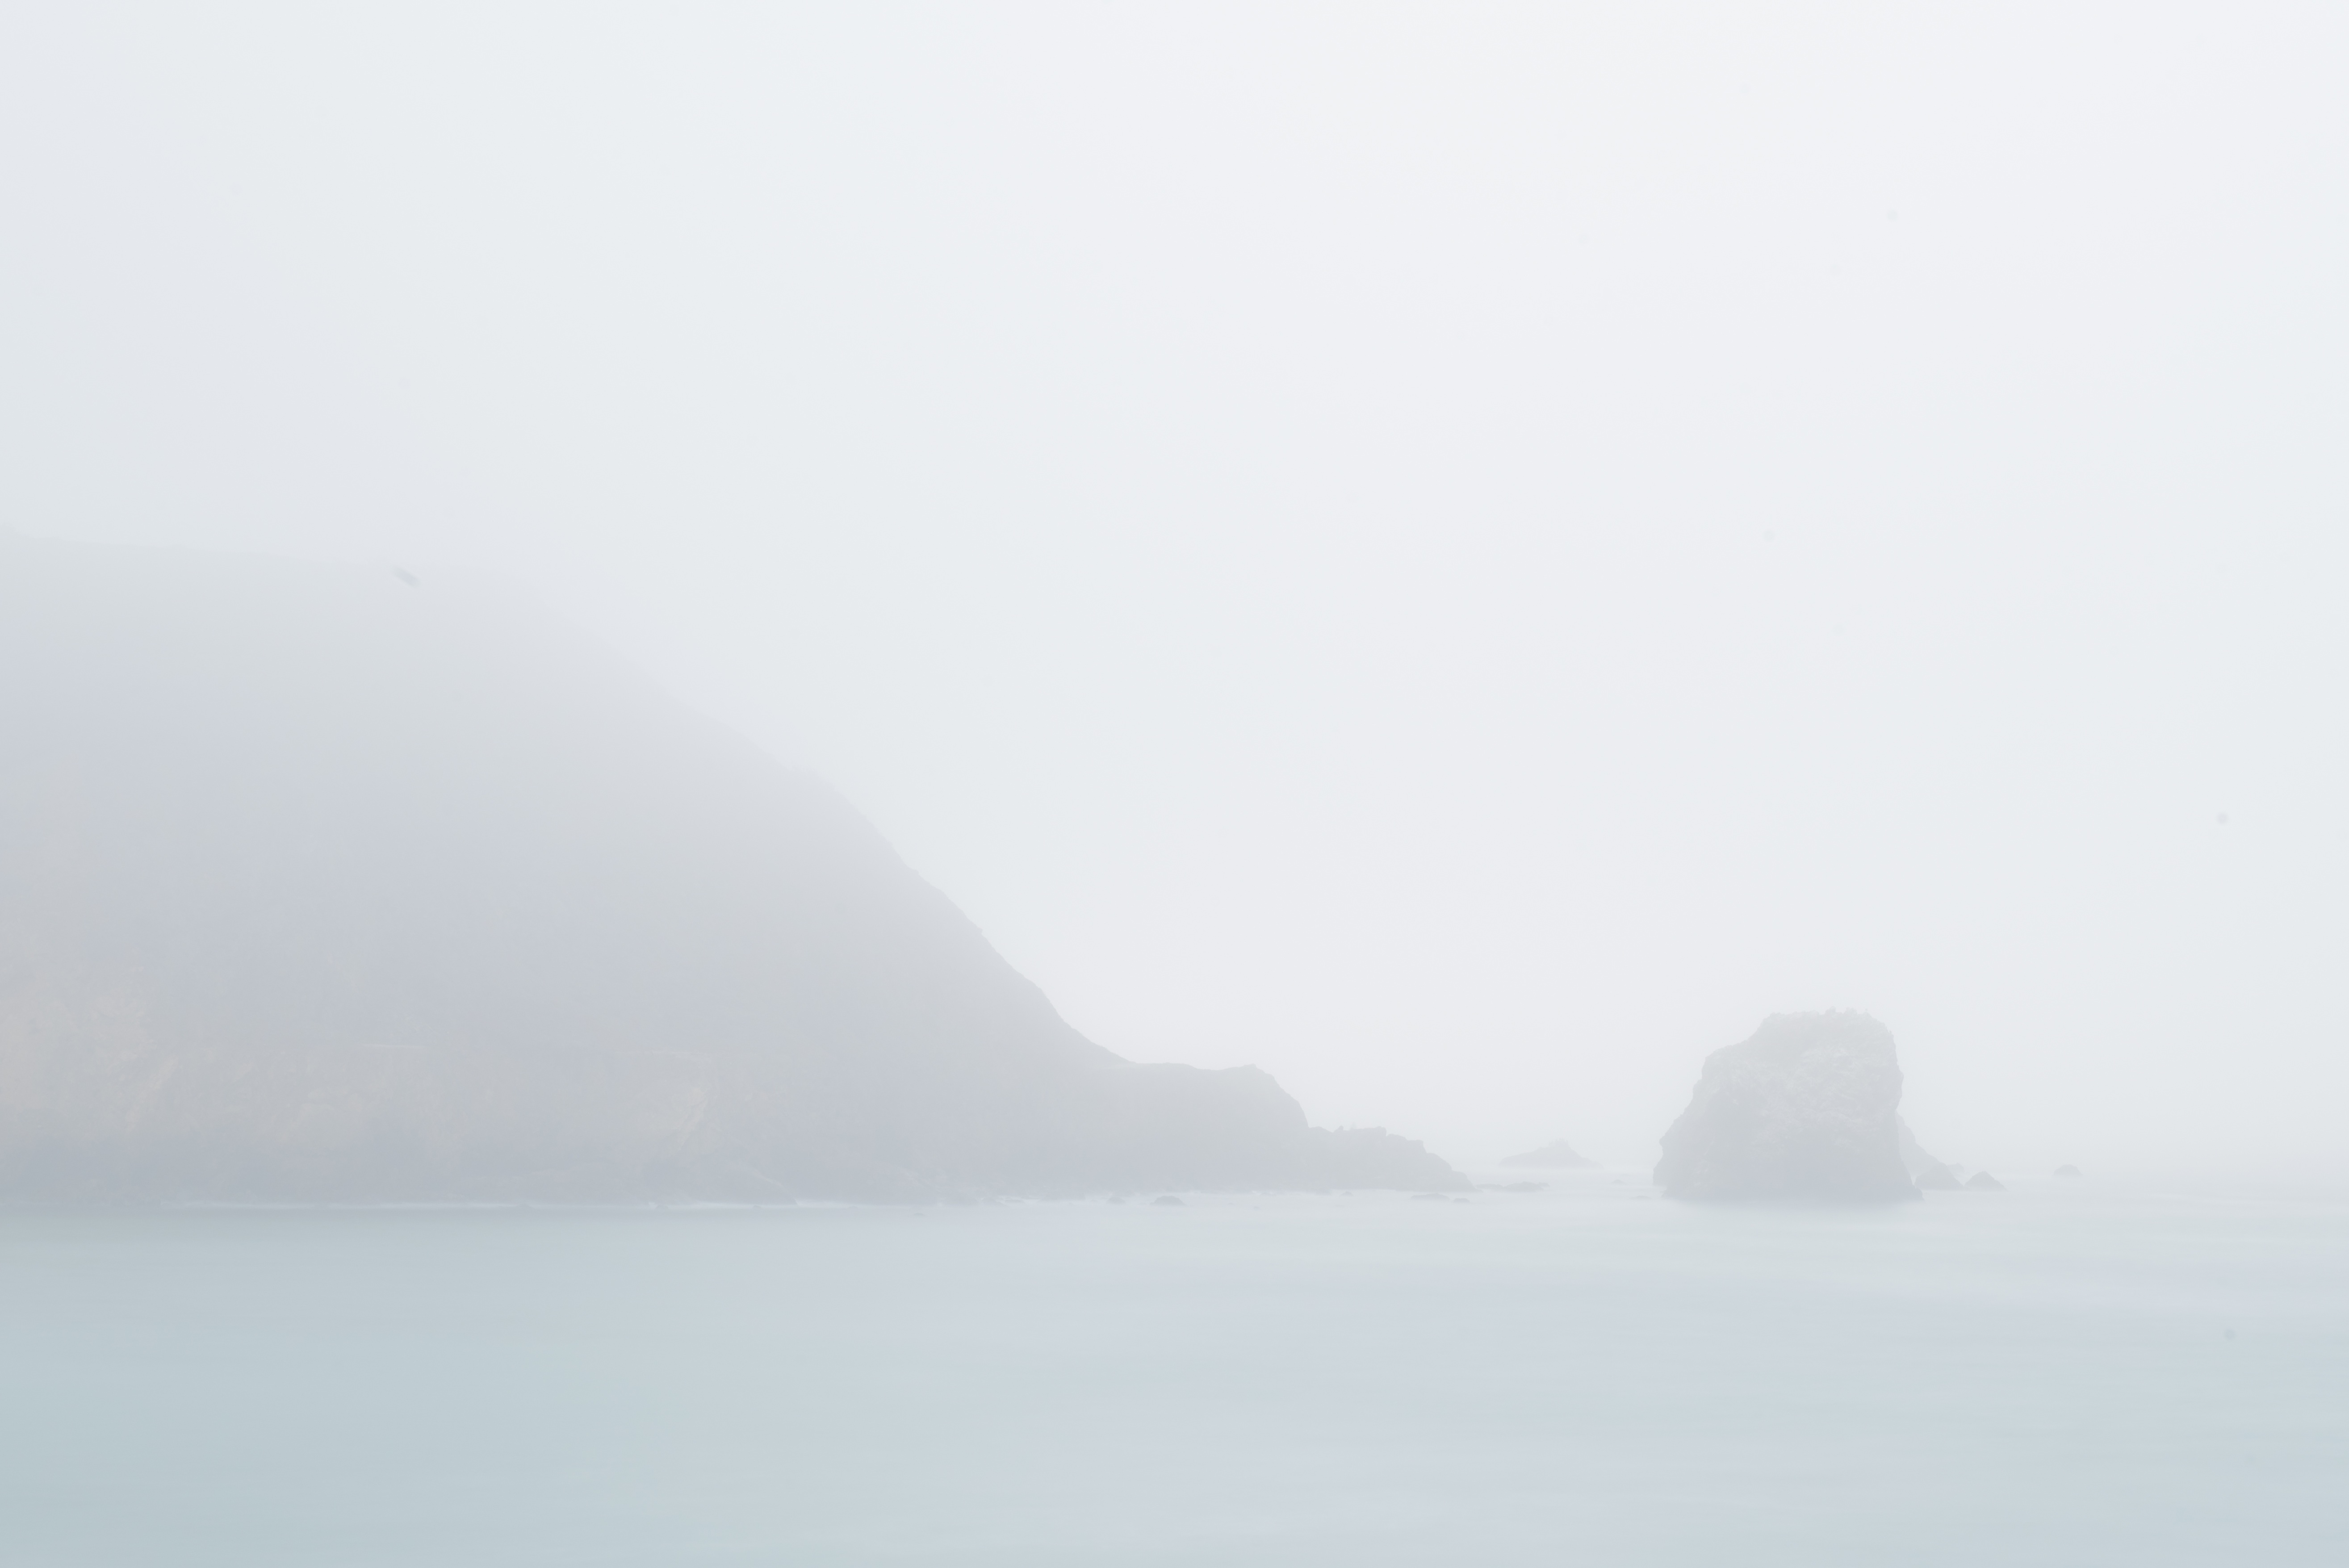
sea, snow, winter, fog, mist, morning, ice, weather, haze, arctic, iceberg, blizzard, freezing, arctic ocean, atmospheric phenomenon, wind wave, winter storm